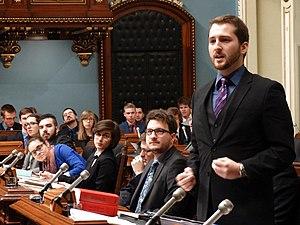
Le premier ministre Francis Bouchard prononce un discours lors de la 30e législature en 2016 dans la salle de l'Assemblée nationale.
Le Parlement étudiant du Québec est une simulation des travaux de l'Assemblée nationale du Québec. C'est une simulation parlementaire non partisane qui a lieu annuellement où environ 125 participants âgés de 18 à 25 ans reproduisent le fonctionnement de l'Assemblée nationale du Québec. L'événement est organisé par l'Assemblée parlementaire des étudiants du Québec, une organisation sans but lucratif financée en partie par des cotisations prélevées auprès des participants du PEQ, en partie par des subventions gouvernementales et enfin, par des commandites privées.